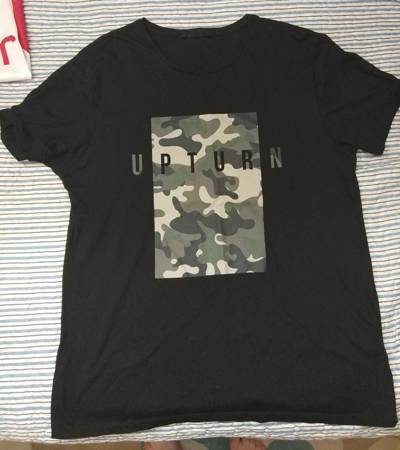
Waste category: clothes